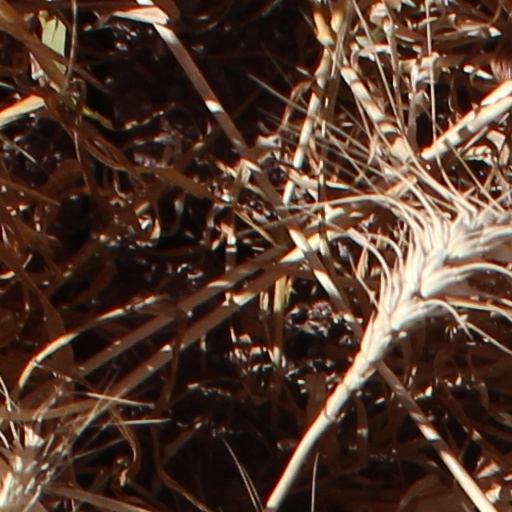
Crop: wheat